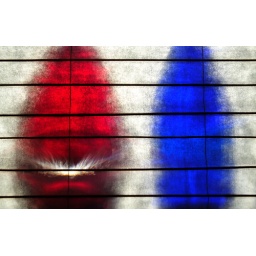
Red vase and blue bottle in front of patterned glass window and behind oriental blind.